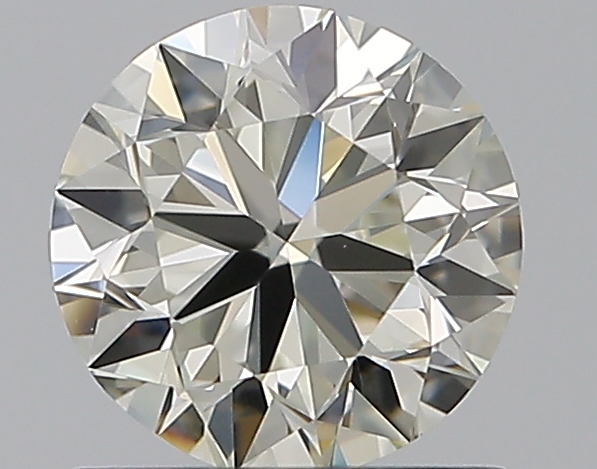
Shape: round
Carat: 0.8
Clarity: VVS2
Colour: K
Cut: VG
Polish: EX
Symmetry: VG
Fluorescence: N
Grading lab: GIA
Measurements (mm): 5.84 x 5.92 x 3.67